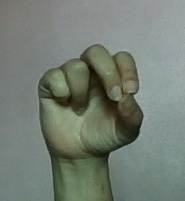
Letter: gaaf